Edith Fellows

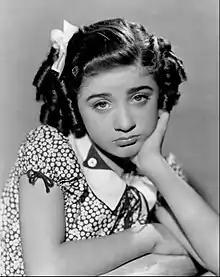
Edith Fellows in 1937

Edith Marilyn Fellows (May 20, 1923 – June 26, 2011) was an American actress who became a child star in the 1930s. Best known for playing orphans and street urchins, Fellows was an expressive actress with a good singing voice. She made her screen debut at the age of five in Charley Chase's film short "Movie Night" (1929). Her first credited role in a feature film was "The Rider of Death Valley" (1932). By 1935, she had appeared in over twenty films. Her performance opposite Claudette Colbert and Melvyn Douglas in "She Married Her Boss" (1935) won her a seven-year contract with Columbia Pictures, the first such contract offered to a child.